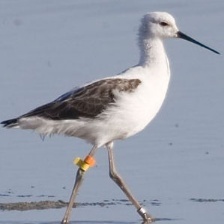
Species: BANDED STILT
Scientific name: CLADORHYNCHUS LEUCOCEPHALUS